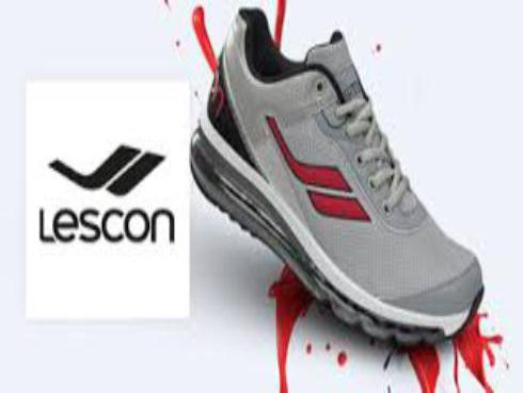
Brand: lescon
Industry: Sports